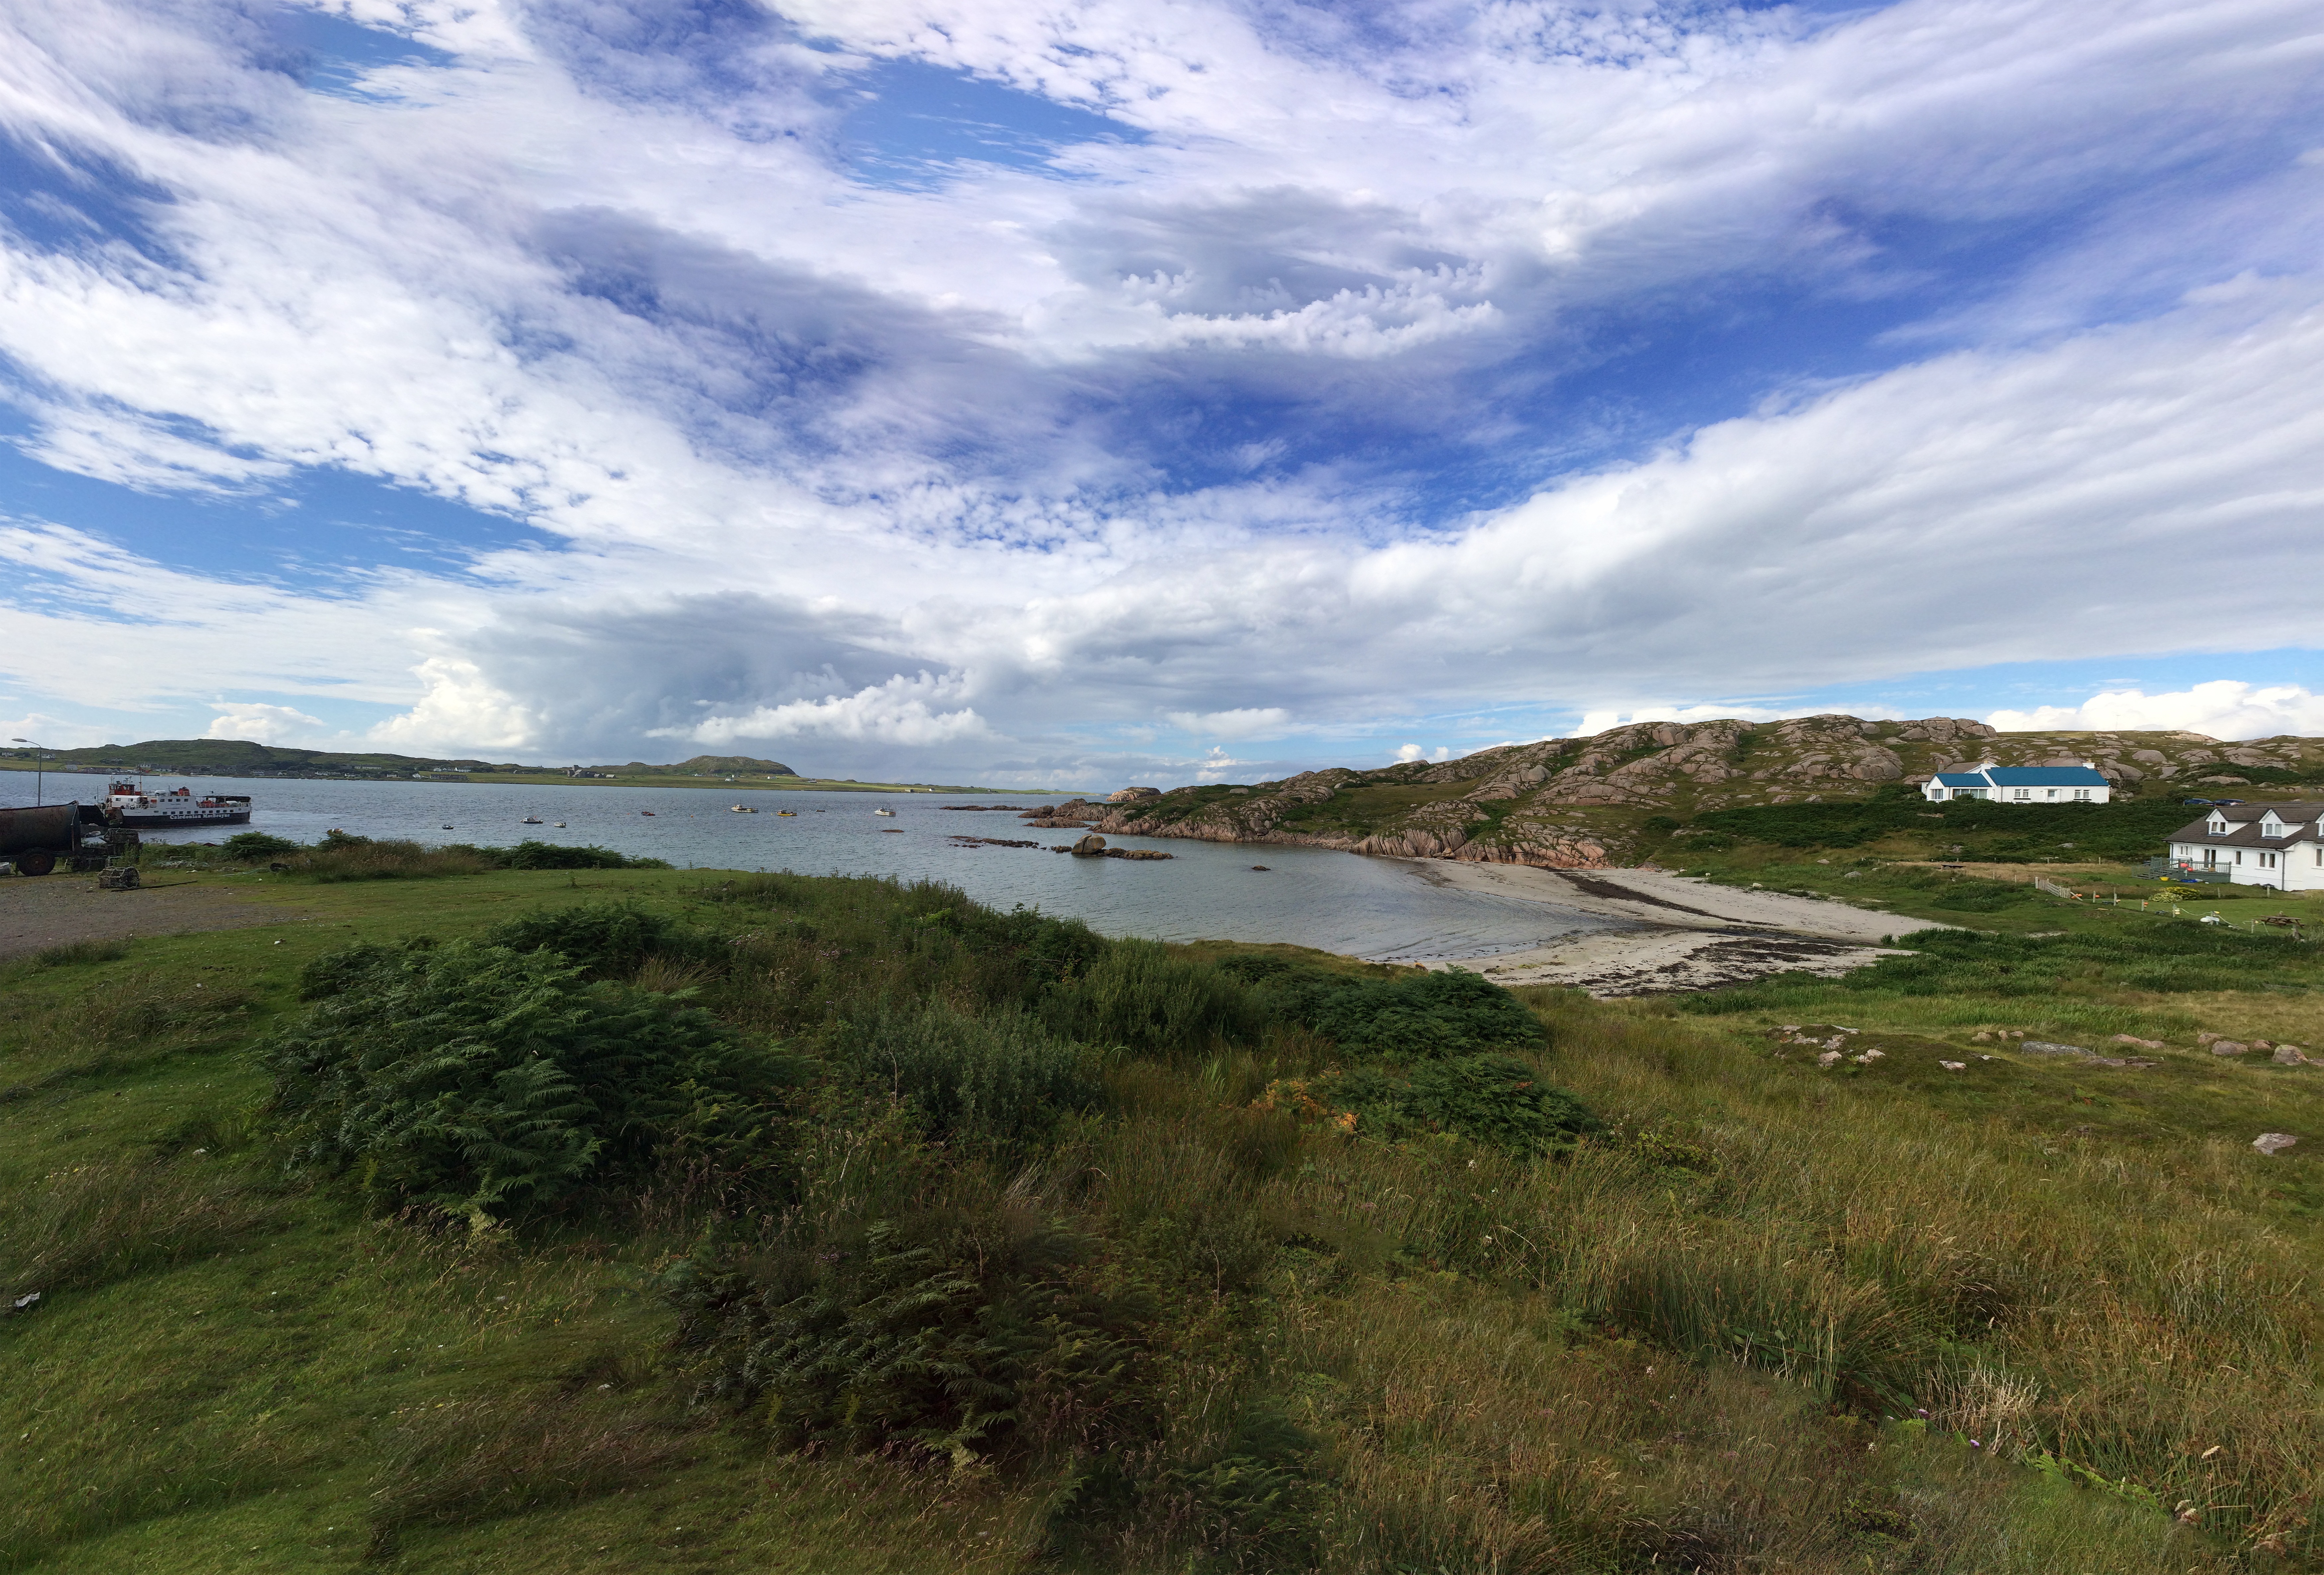
beach, landscape, sea, coast, water, horizon, marsh, mountain, cloud, sky, hill, shore, lake, coastline, cliff, cove, scenery, bay, reservoir, highland, terrain, waterway, plain, isle, wetland, plateau, scotland, scottish, fell, habitat, islands, loch, rural area, hebrides, landform, isle of mull, mull, iona, argyll, geographical feature